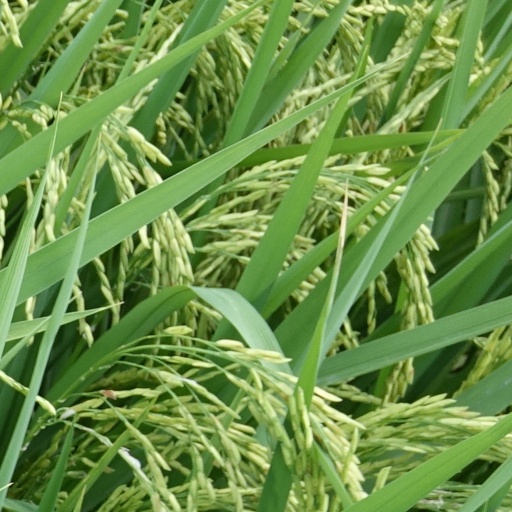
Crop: rice